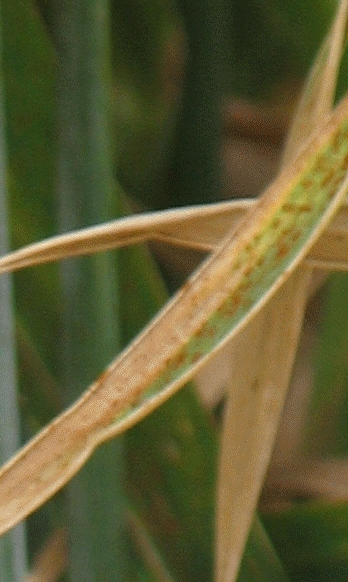
Label: Wheat___Brown_Rust